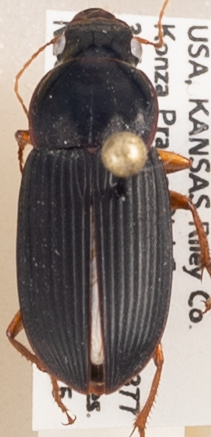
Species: Harpalus pensylvanicus
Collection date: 2020-07-15
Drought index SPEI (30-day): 0.444
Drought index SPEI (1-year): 0.8
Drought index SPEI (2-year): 2.09